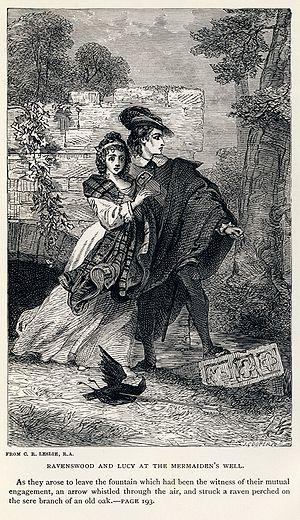
La Fiancée de Lammermoor est un roman tragique et historique de l'auteur écossais Walter Scott. Il forme avec Une légende de Montrose la troisième série des Contes de mon hôte. Les deux livres paraissent le même jour, le 21 juin 1819, sous le pseudonyme de Jedediah Cleishbotham.